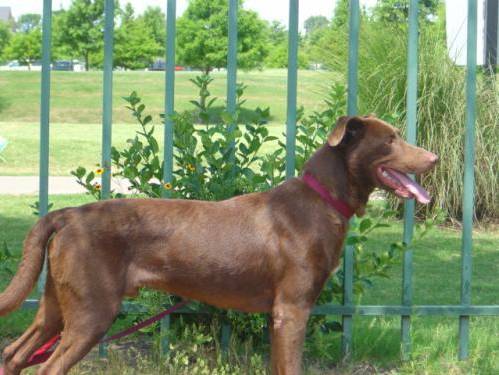
Label: dog